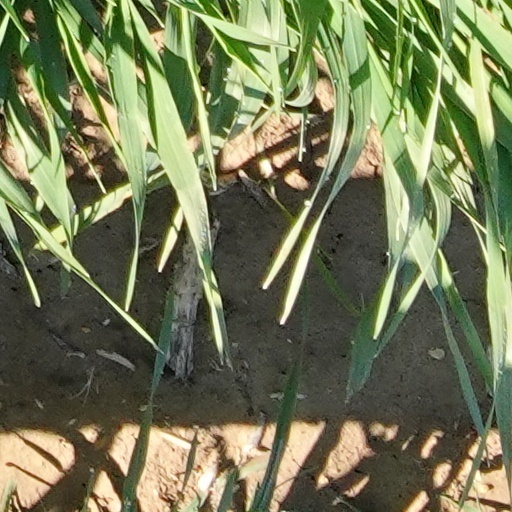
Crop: wheat